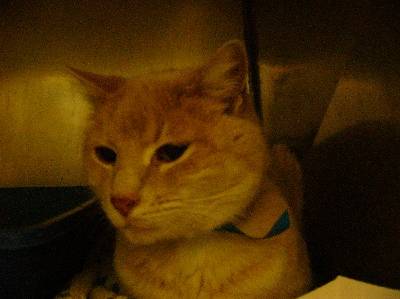
Label: cat